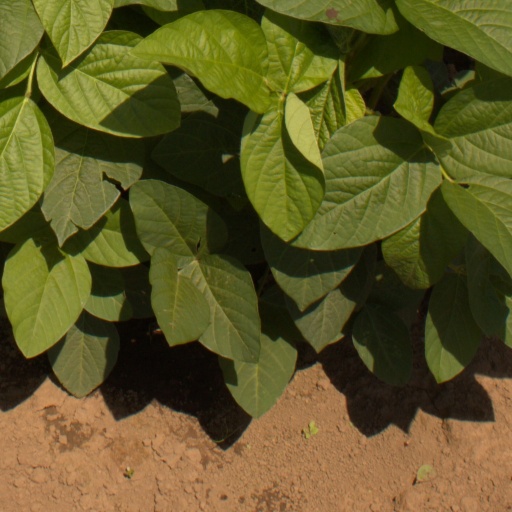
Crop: soybean